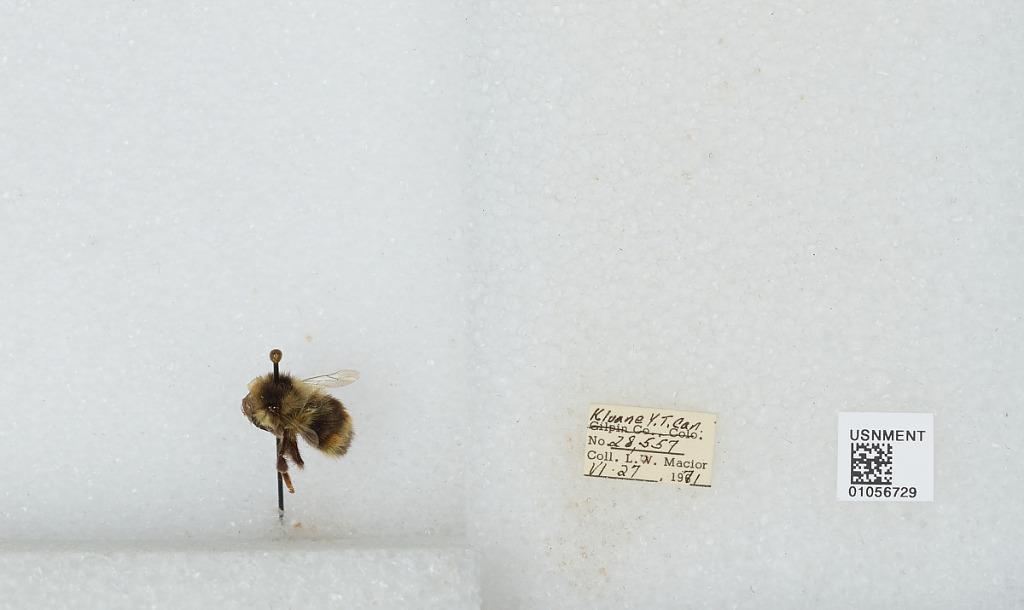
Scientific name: Bombus bifarius nearcticus
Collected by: L. Macior
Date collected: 1971-6-27
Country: Canada
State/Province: Yukon Territory
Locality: Kluane
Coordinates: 60.75, -139.5